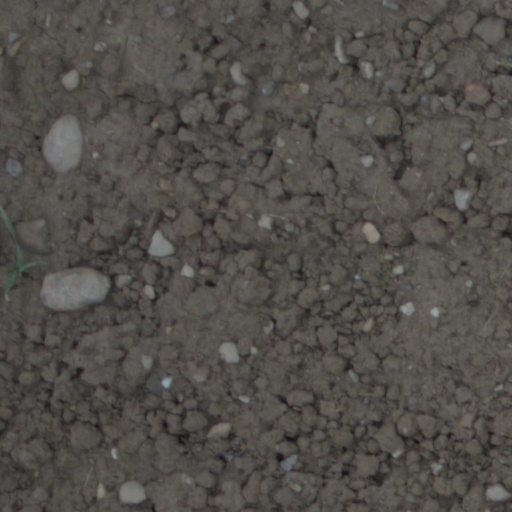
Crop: wheat